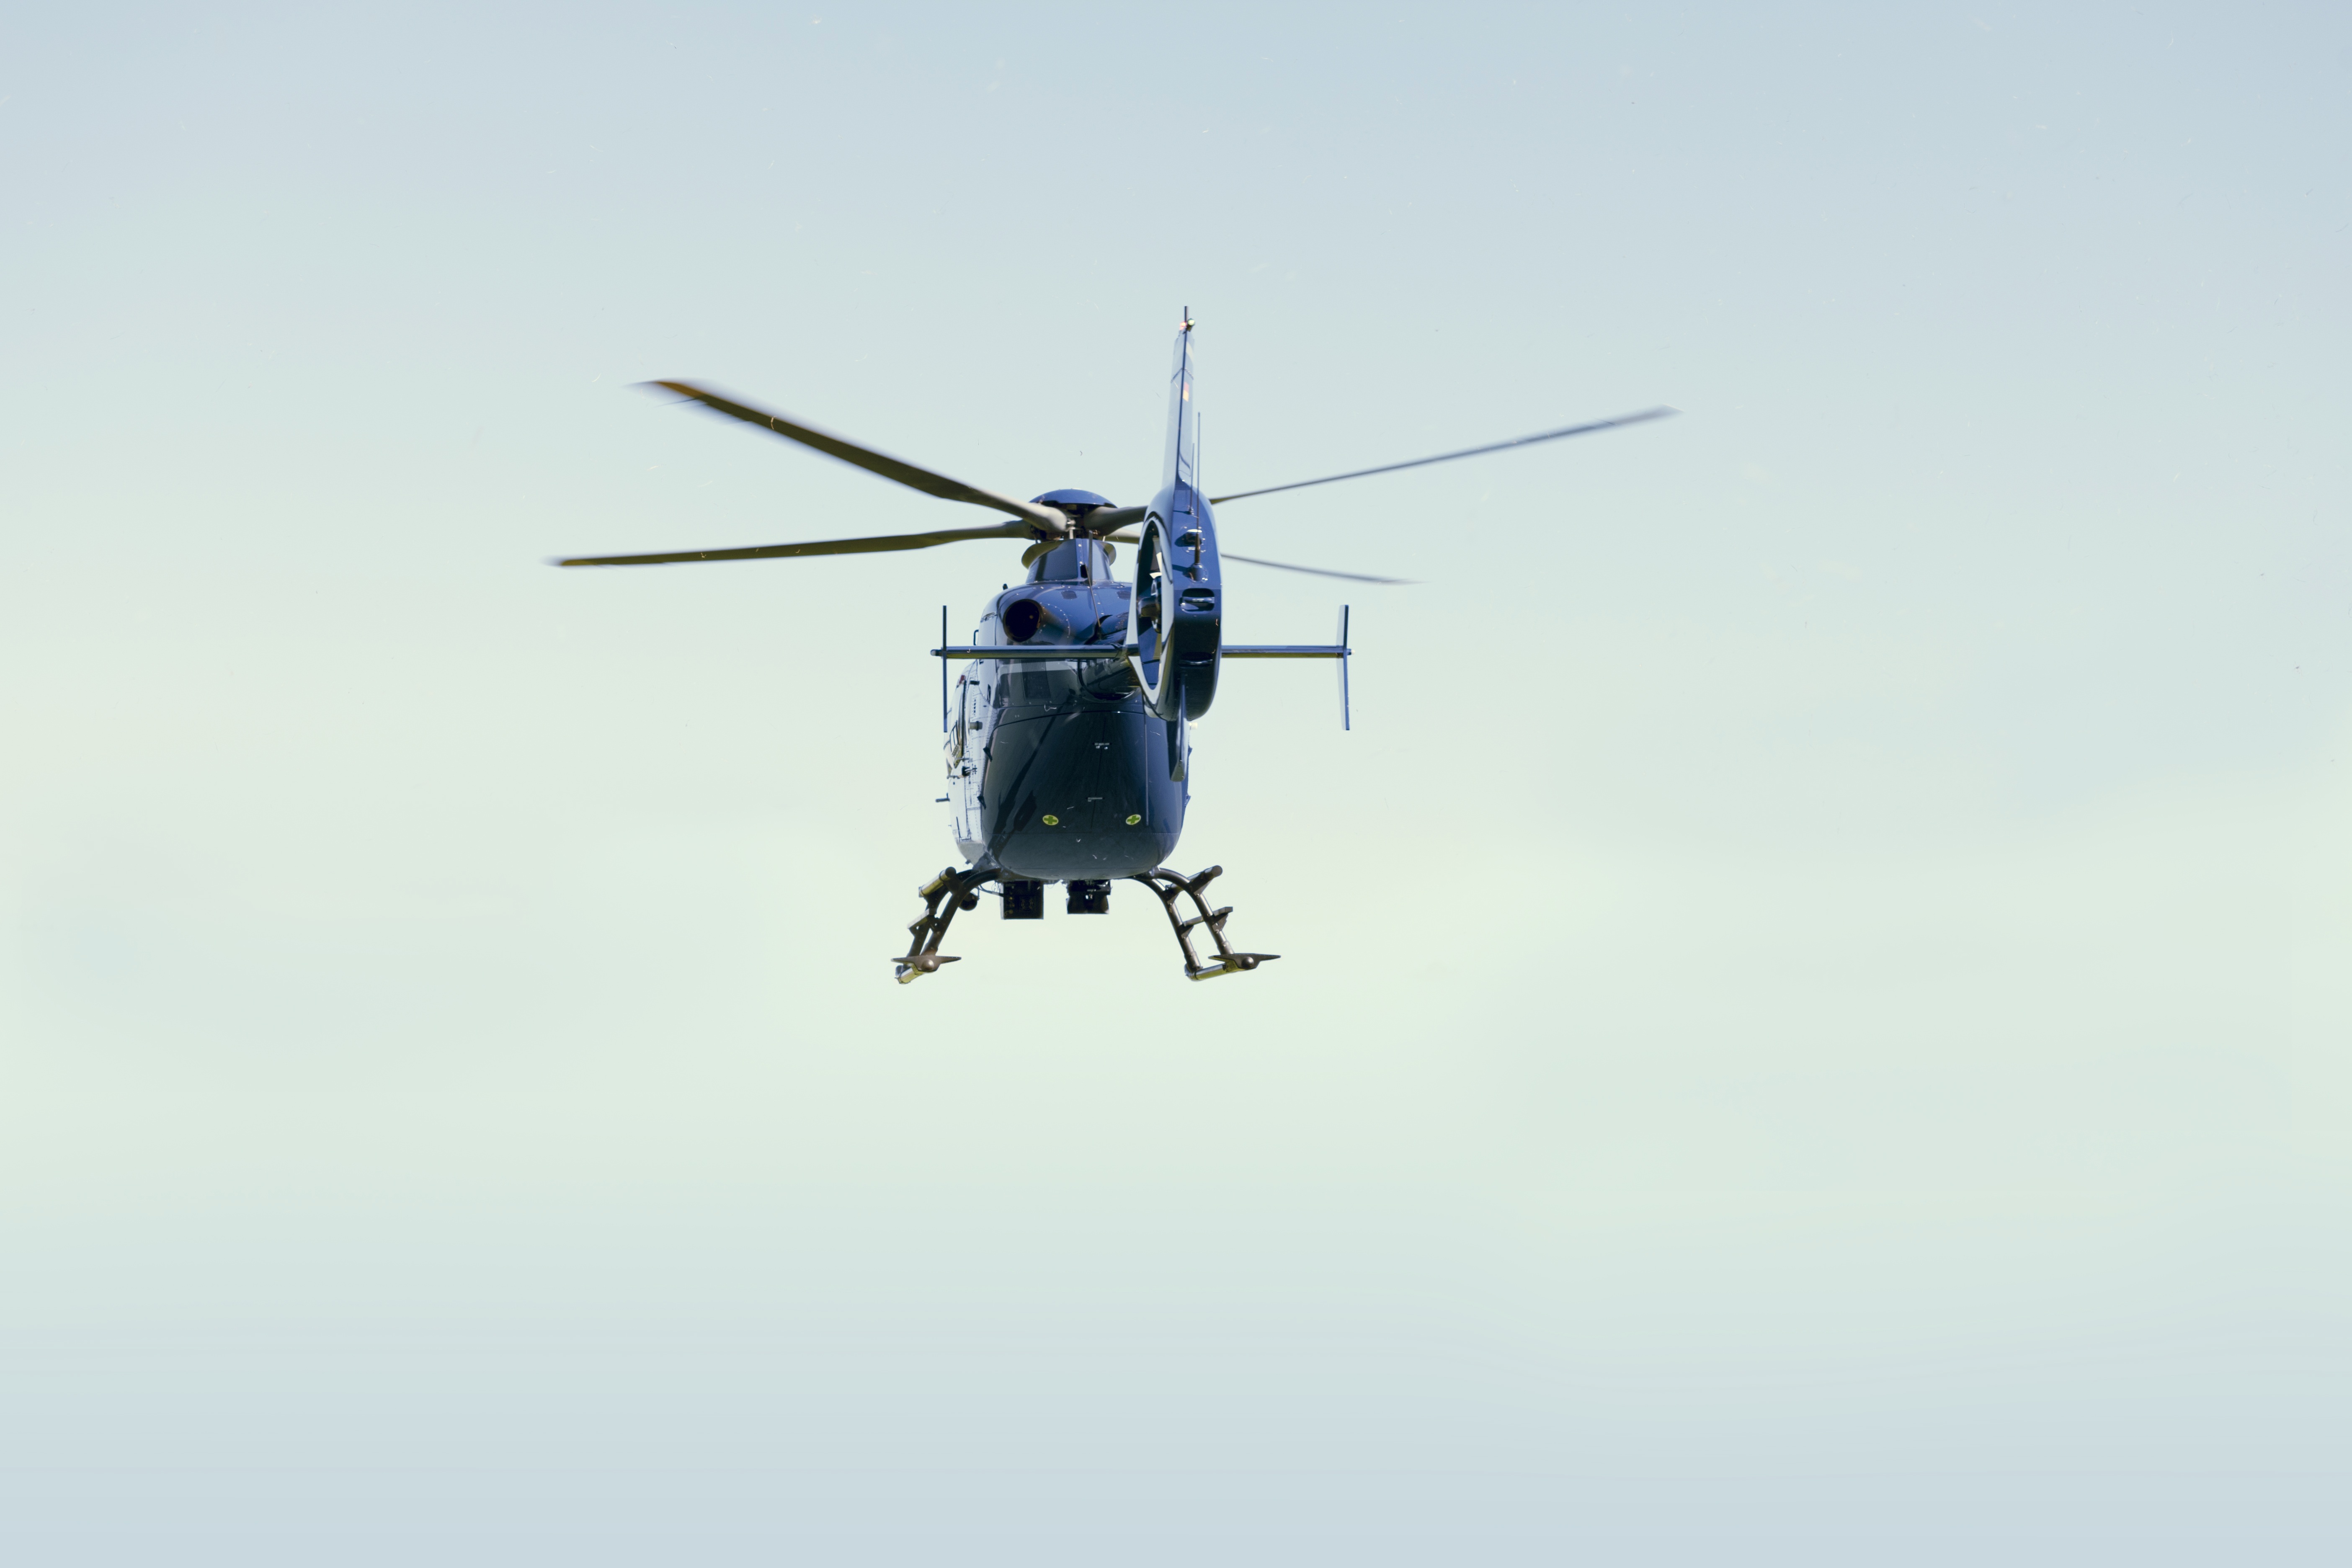
sky, fly, aircraft, vehicle, aviation, flight, blue, helicopter, security, police, rotors, monitoring, rear, rotorcraft, air force, air monitoring, helicopter rescue, police helicopter, police usage, aerospace engineering, helicopter rotor, military helicopter, air transports